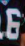
Number: 6